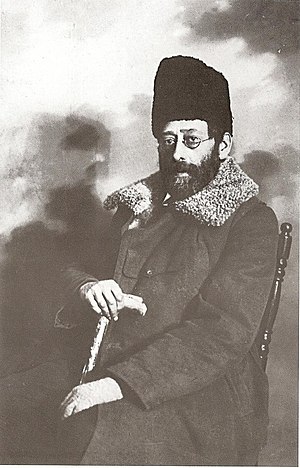
Julius Martov
Julius Osipovich Martov, russisk marxist og venstre-socialdemokratisk politiker.